History of modern period domes

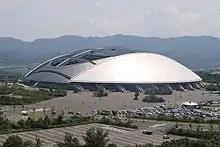
Ōita Stadium in Japan.

The higher expense of rigid large span domes made them relatively rare, although rigidly moving panels is the most popular system for sports stadiums with retractable roofing. With a span of 126 meters, Pittsburgh's Civic Arena featured the largest retractable dome in the world when completed for the city's Civic Light Opera in 1961. Six of its eight sections could rotate behind the other two within three minutes, and in 1967 it became the home of the Pittsburgh Penguins hockey team.